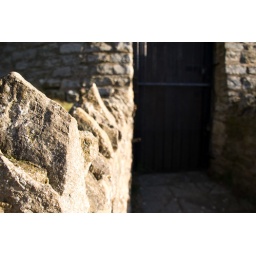
a few random pictures from a morning walk around bradville. the weather was gorgeous! the wall and door of bradville windmill.